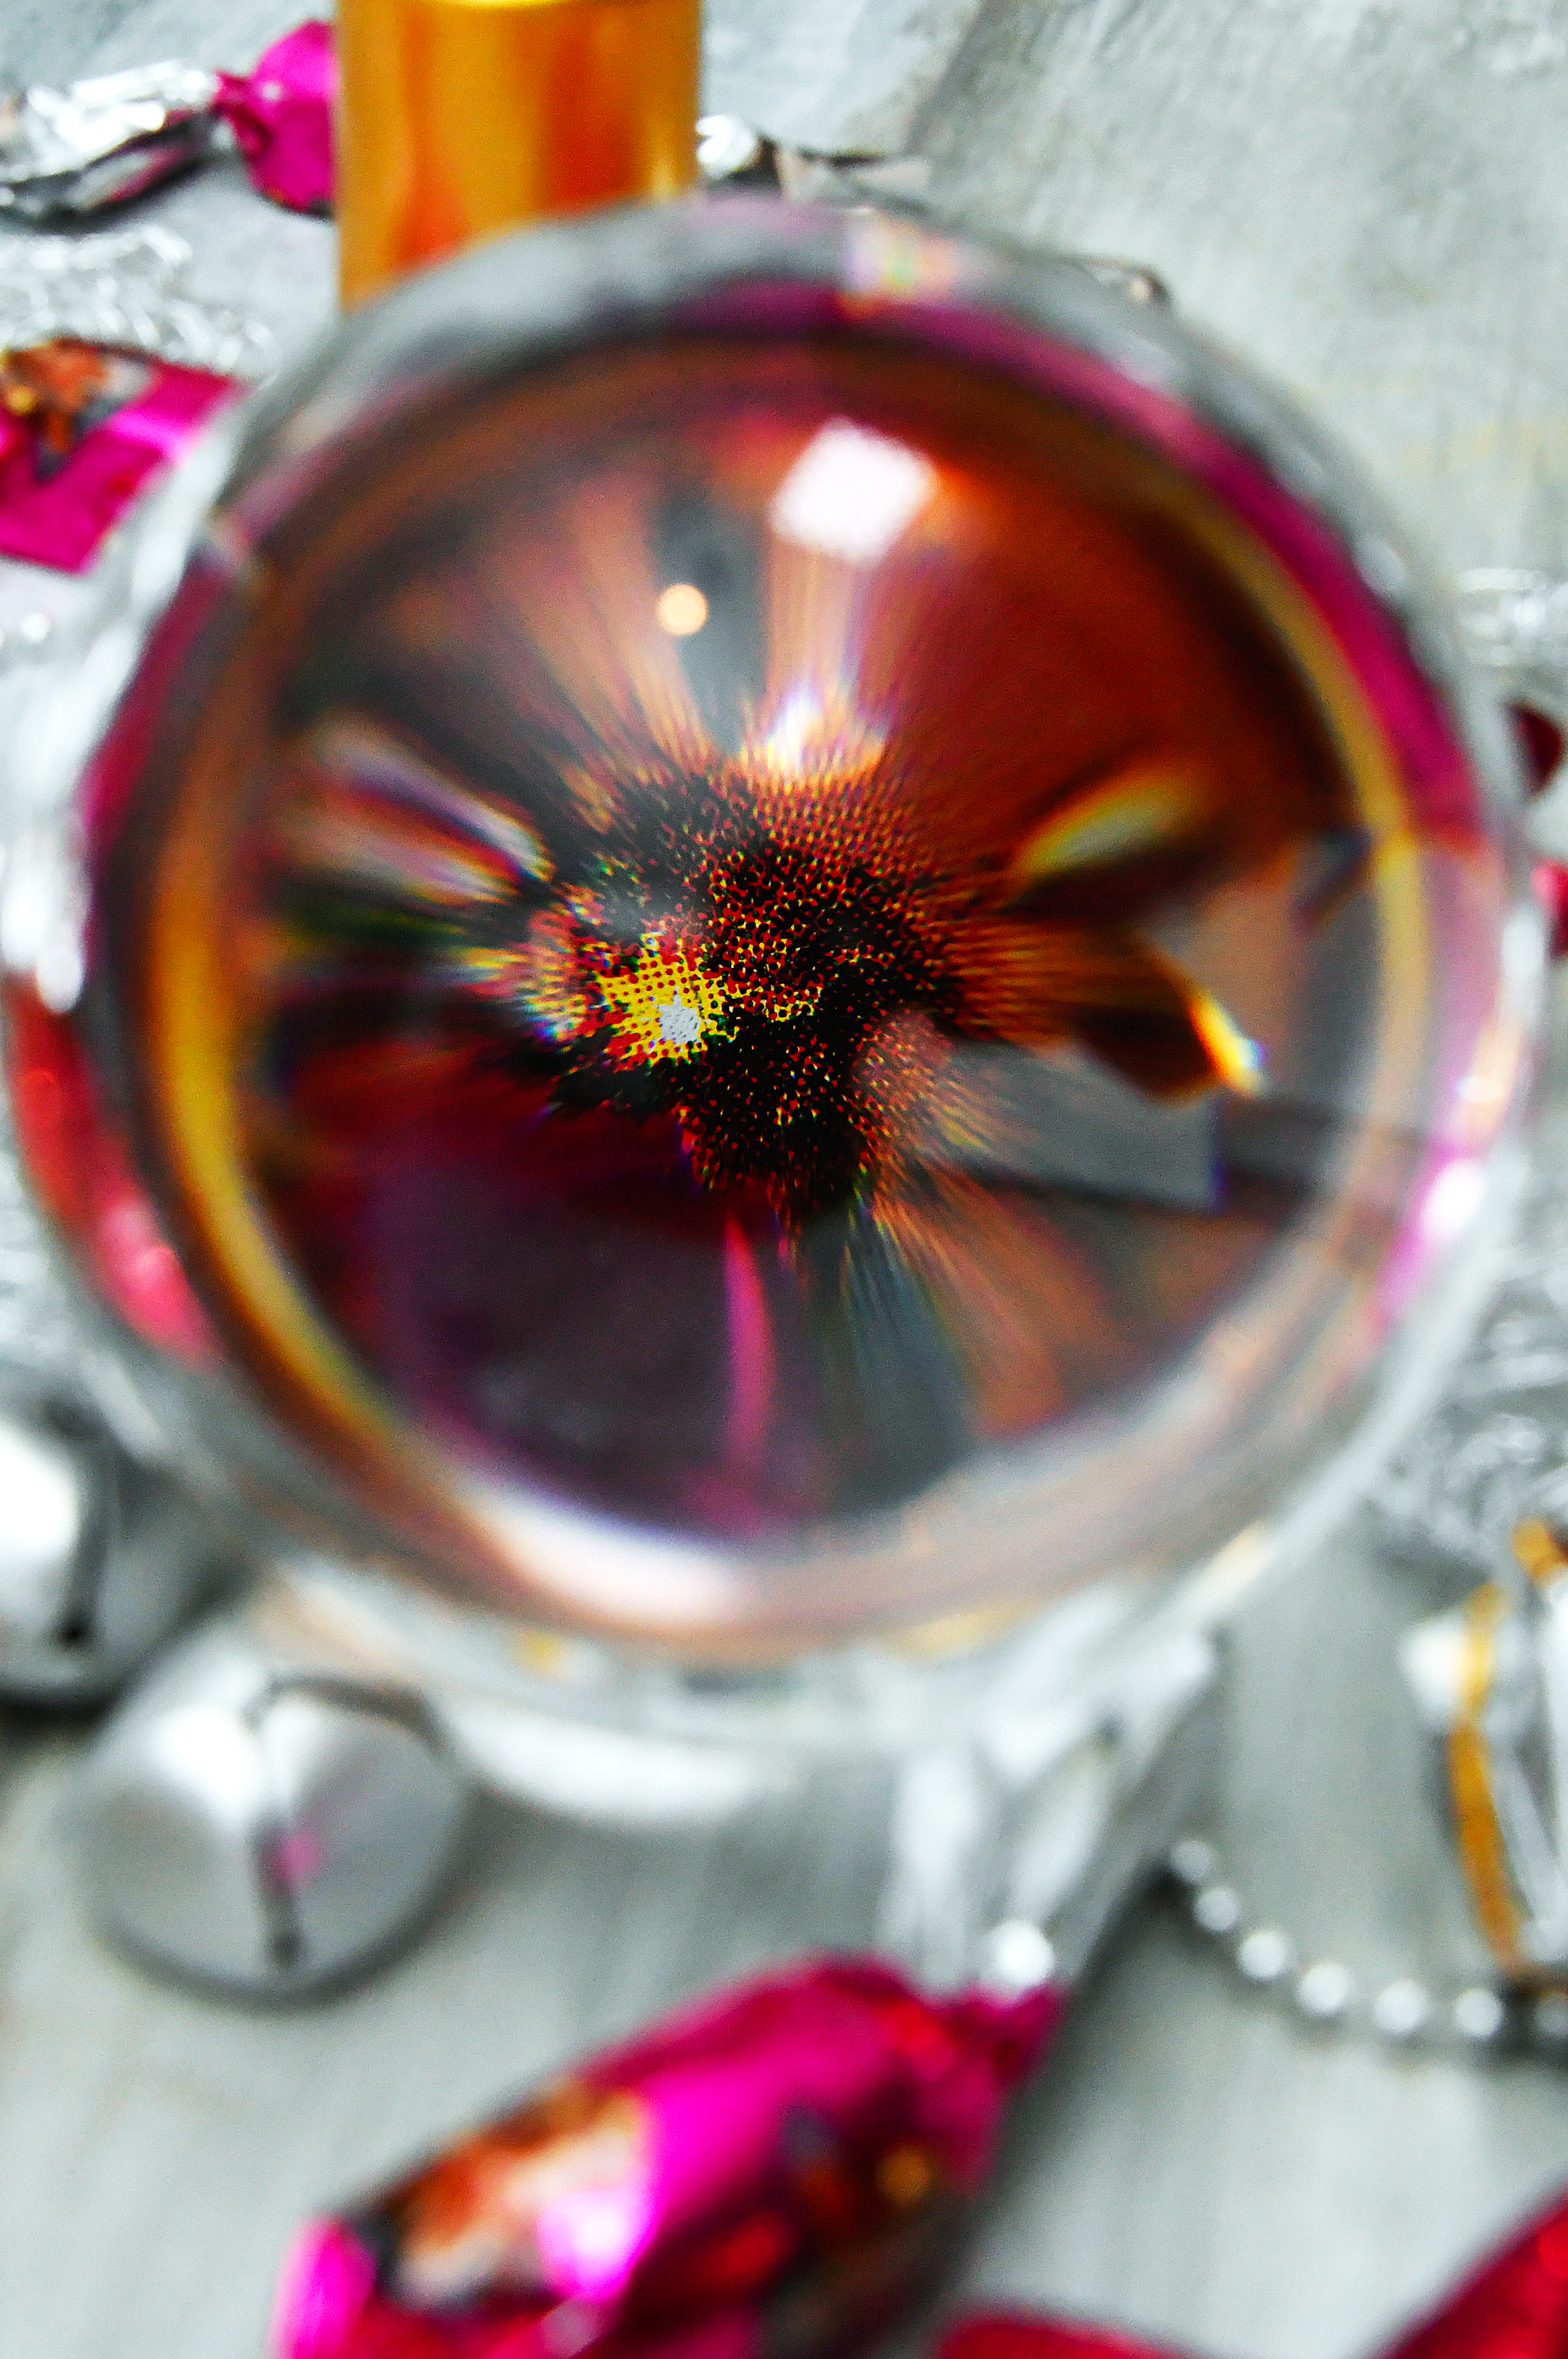
accessories, background, bell, bobbin, border, button, color, colorful, craft, decoration, design, embroidery, equipment, festive, green, hobby, holiday, home, isolated, jingle, kit, leisure, life, nobody, object, old, ornament, red, season, seasonal, set, sewing, spool, still, table, textile, thread, tool, top, tradition, view, white, winter, wood, wooden, tableware, flower